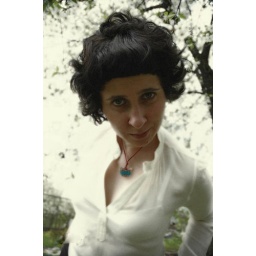
Pendant made of glass base in a shape of bird with using decoupage technic.